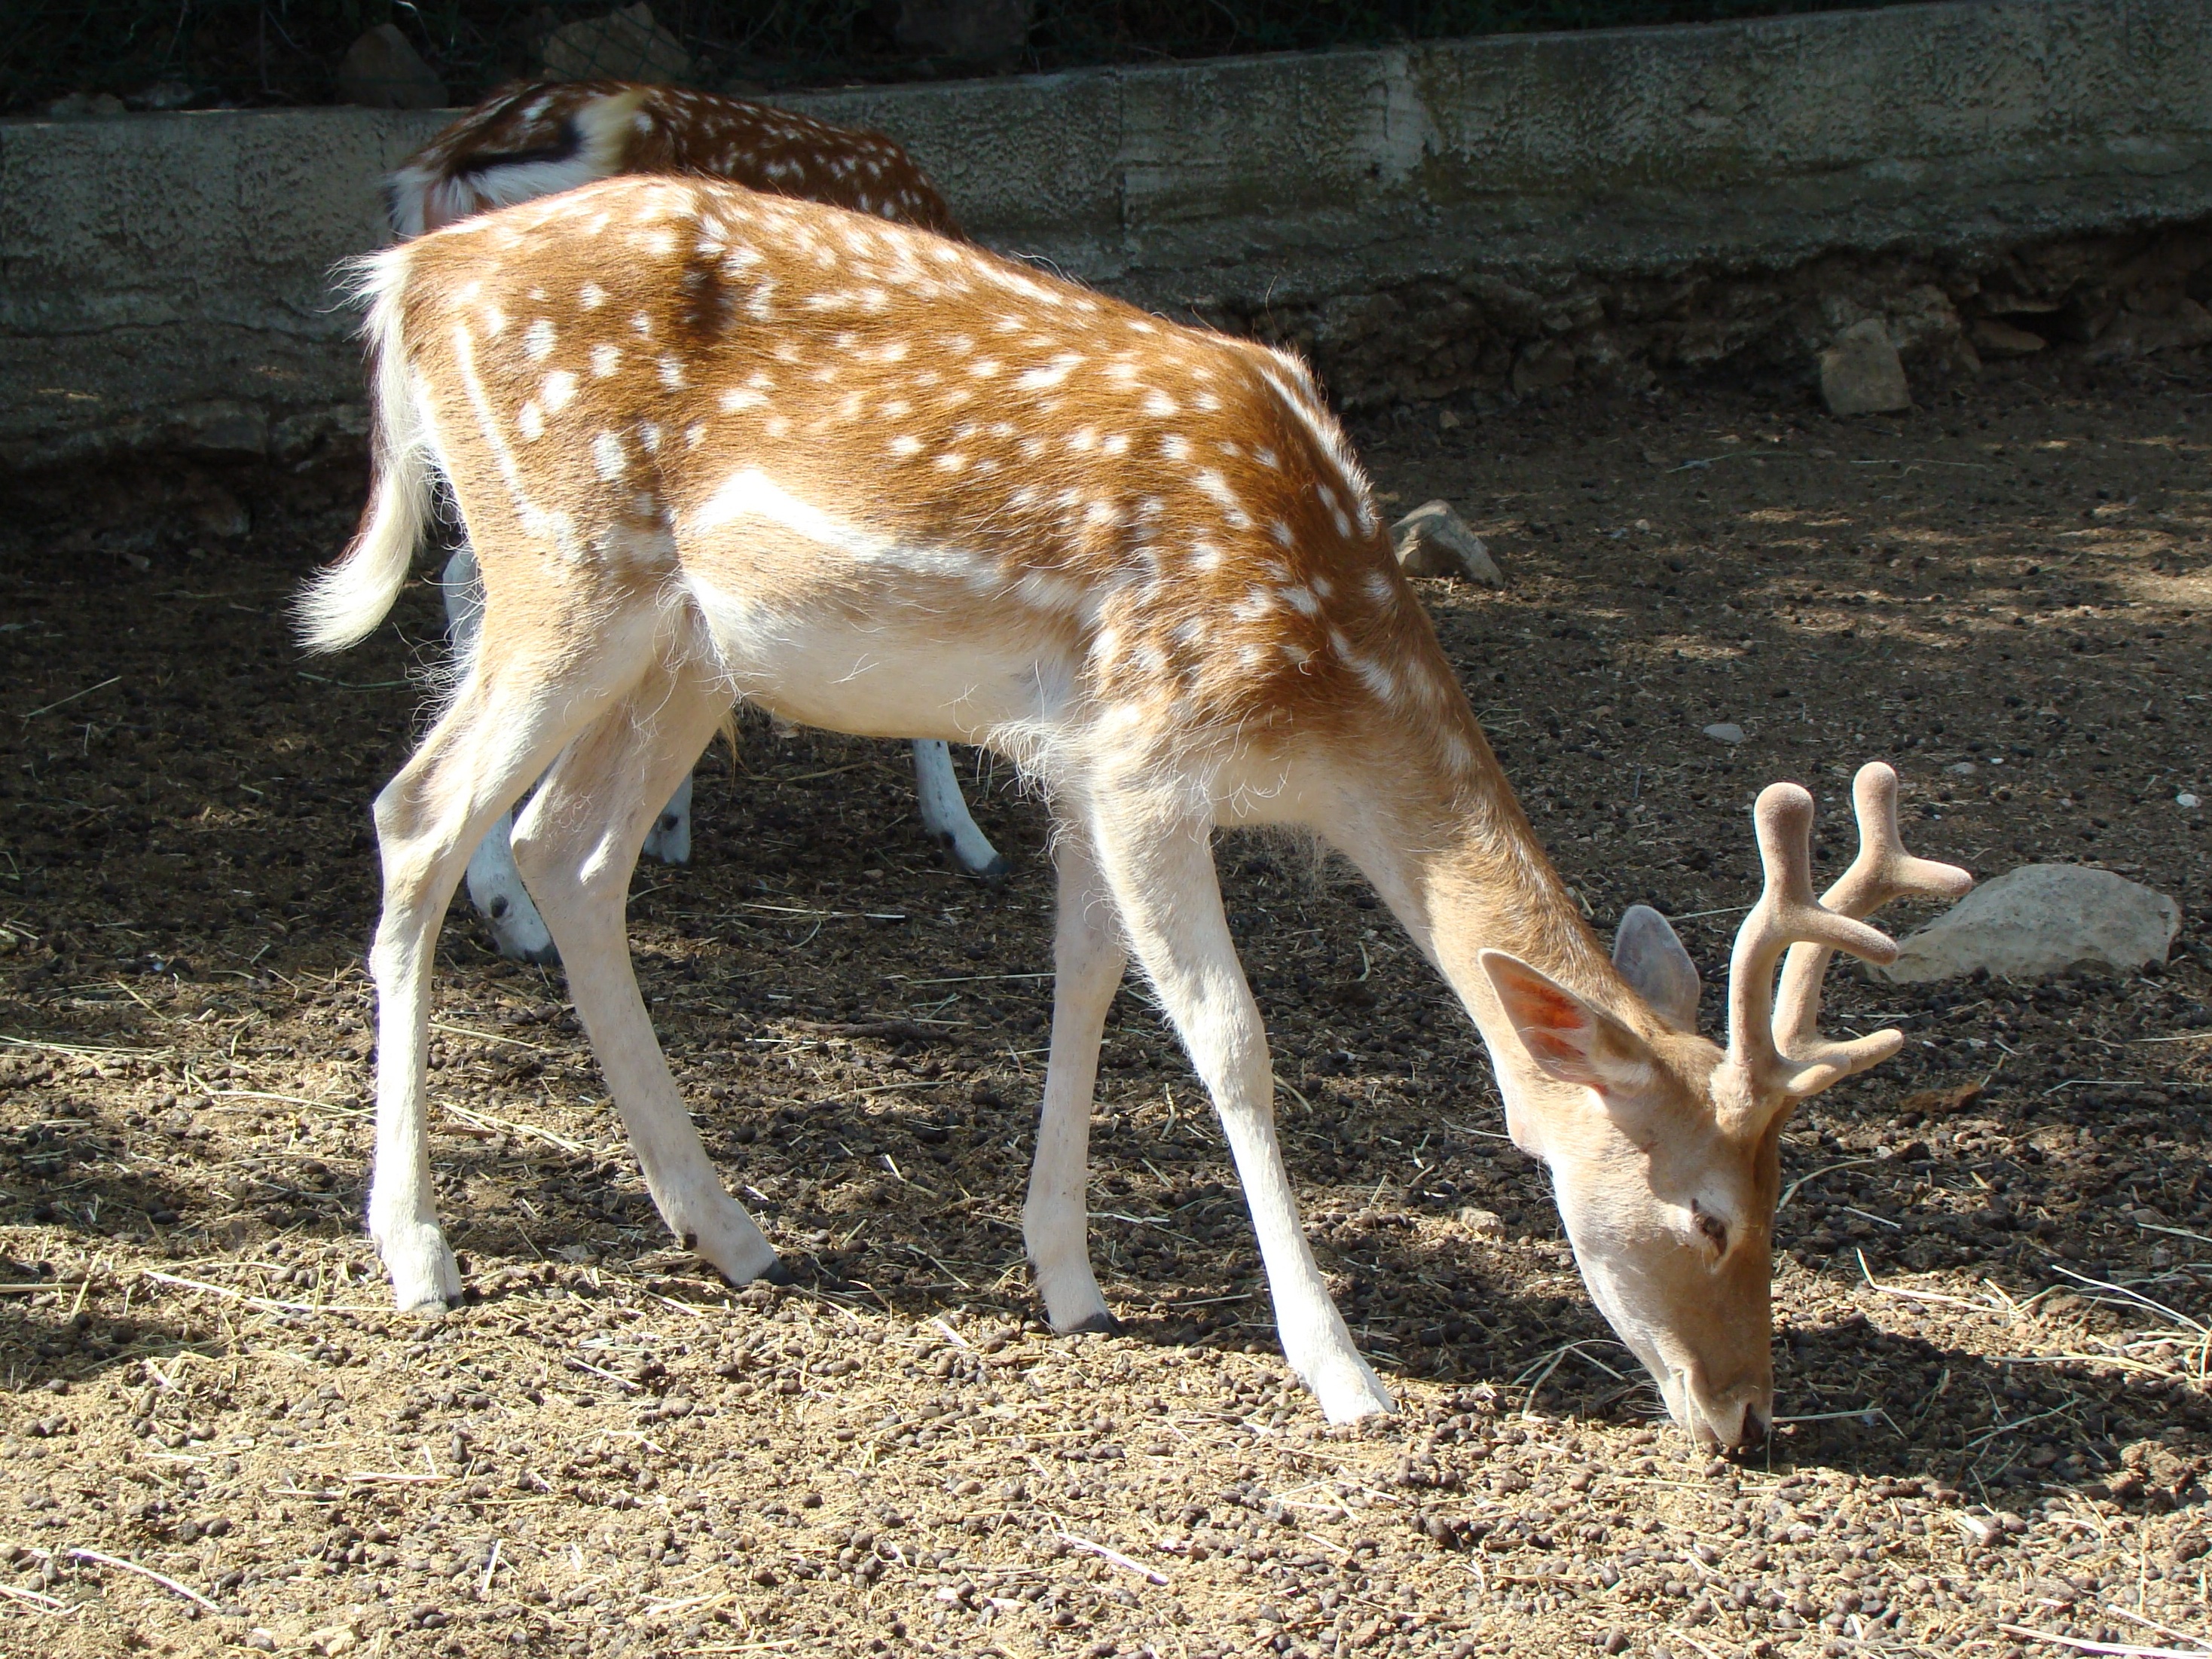
wildlife, deer, zoo, mammal, fauna, fawn, gazelle, vertebrate, white tailed deer